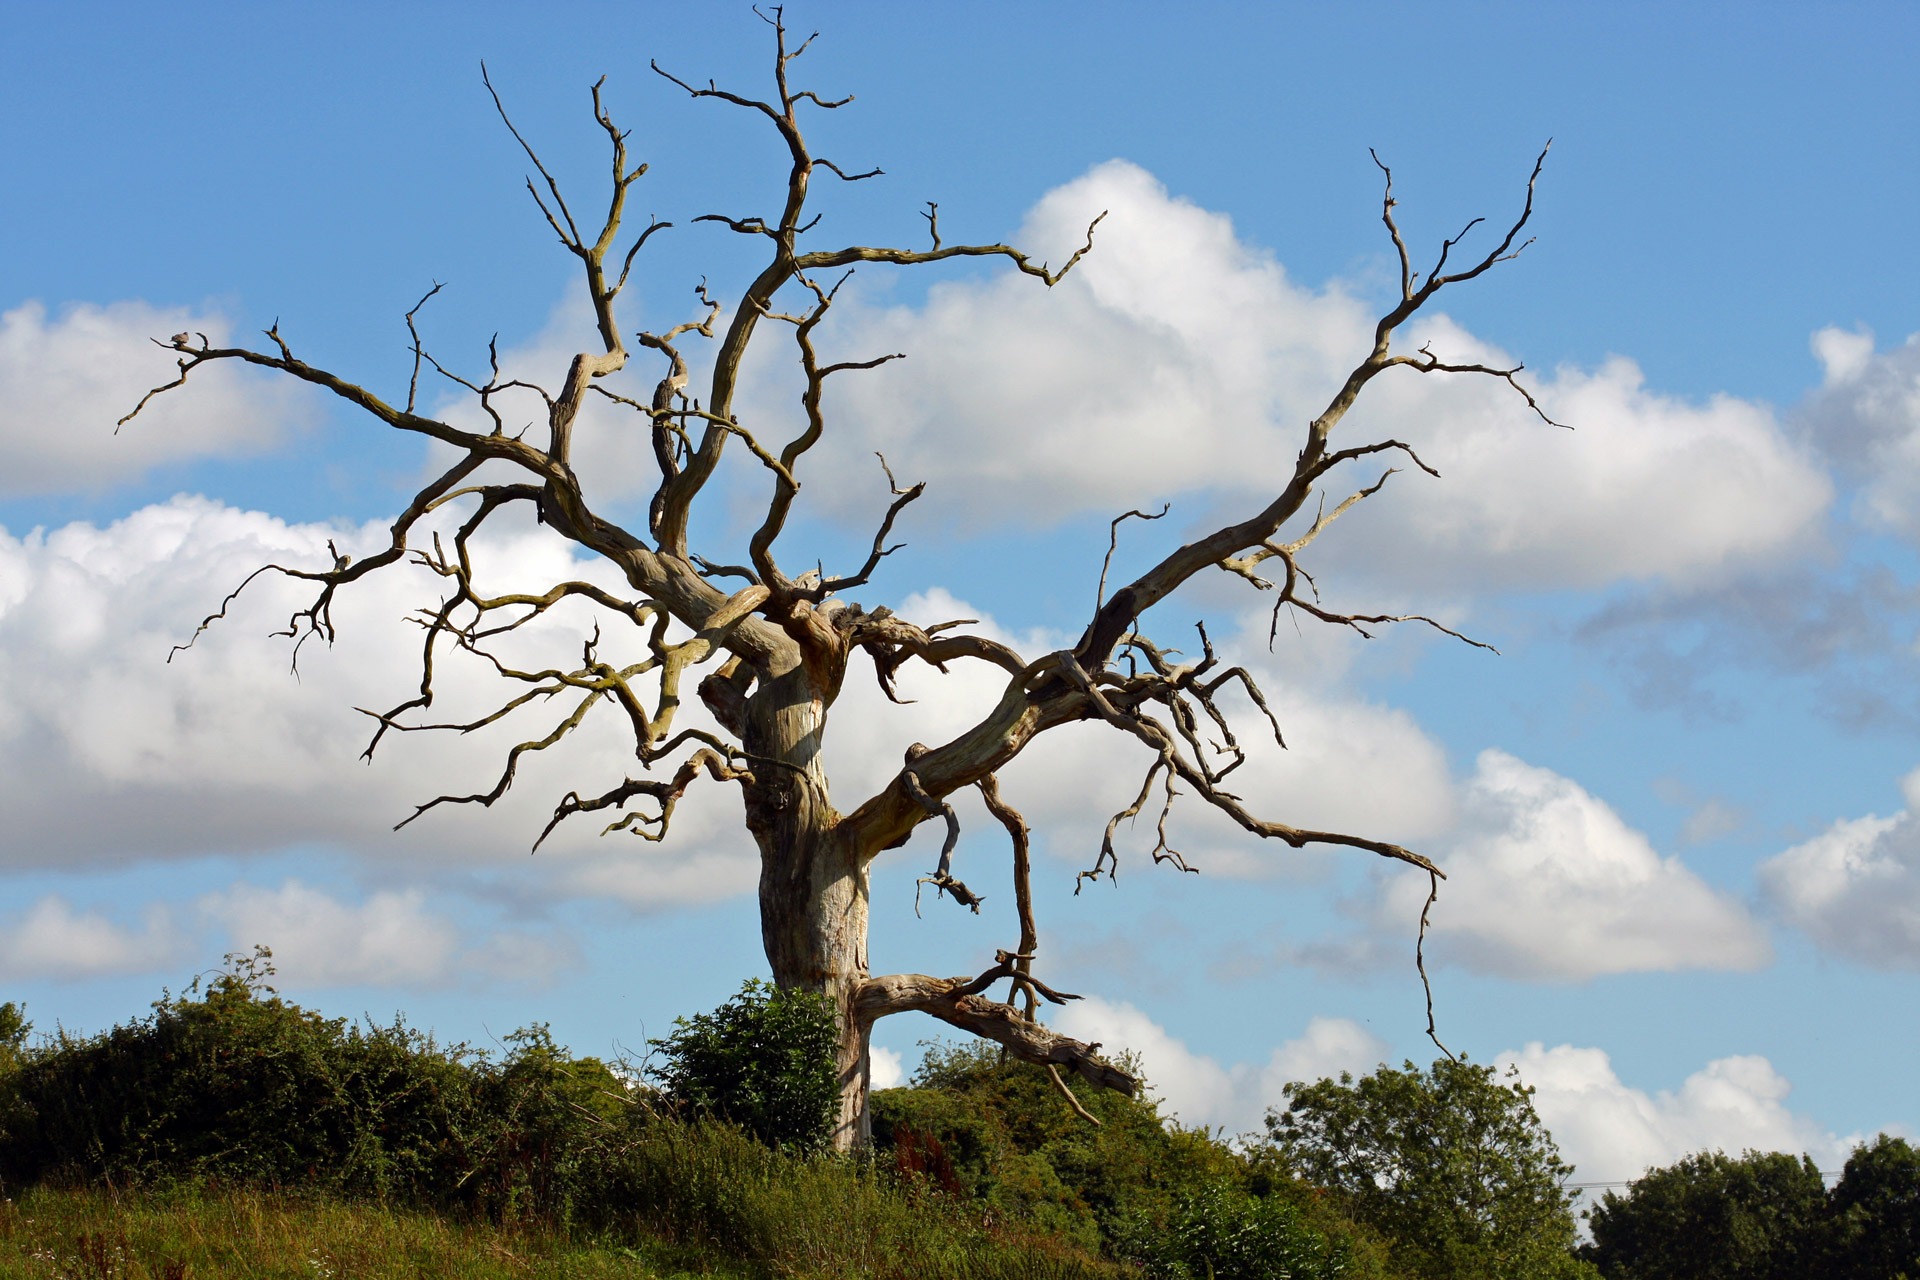
tree, nature, branch, cloud, plant, sky, flower, blue, dead tree, flora, savanna, outdoors, clouds, one, image, rural area, woody plant